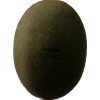
Label: nut